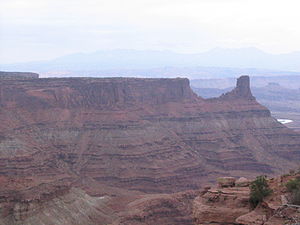
Thelma og Louise / Handlingen
State Park Dead Horse Point - skuepladsen i den sidste scene
Thelma og Louise er en amerikansk road movie fra 1991 med to kvindelige hovedroller. Filmen er instrueret af Ridley Scott og skrevet af Callie Khouri. Filmen fortæller historien om Thelma og Louises flugt fra deres begrænsede og ufrie liv. I hovedrollen som Thelma spiller Geena Davis, mens Susan Sarandon portrætterer Louise. I en birolle spiller Harvey Keitel en indsigtsfuld politiefterforsker, der forsøger at komme på sporet af kvinderne, som flygter efter at have dræbt en voldtægtsmand. Michael Madsen har rollen som Louises ven, mens Brad Pitt i denne film fik sin første, betydelige rolle i en større Hollywoodfilm. Han spiller en hjemløs røver, som er løsladt på prøve fra fængsel.